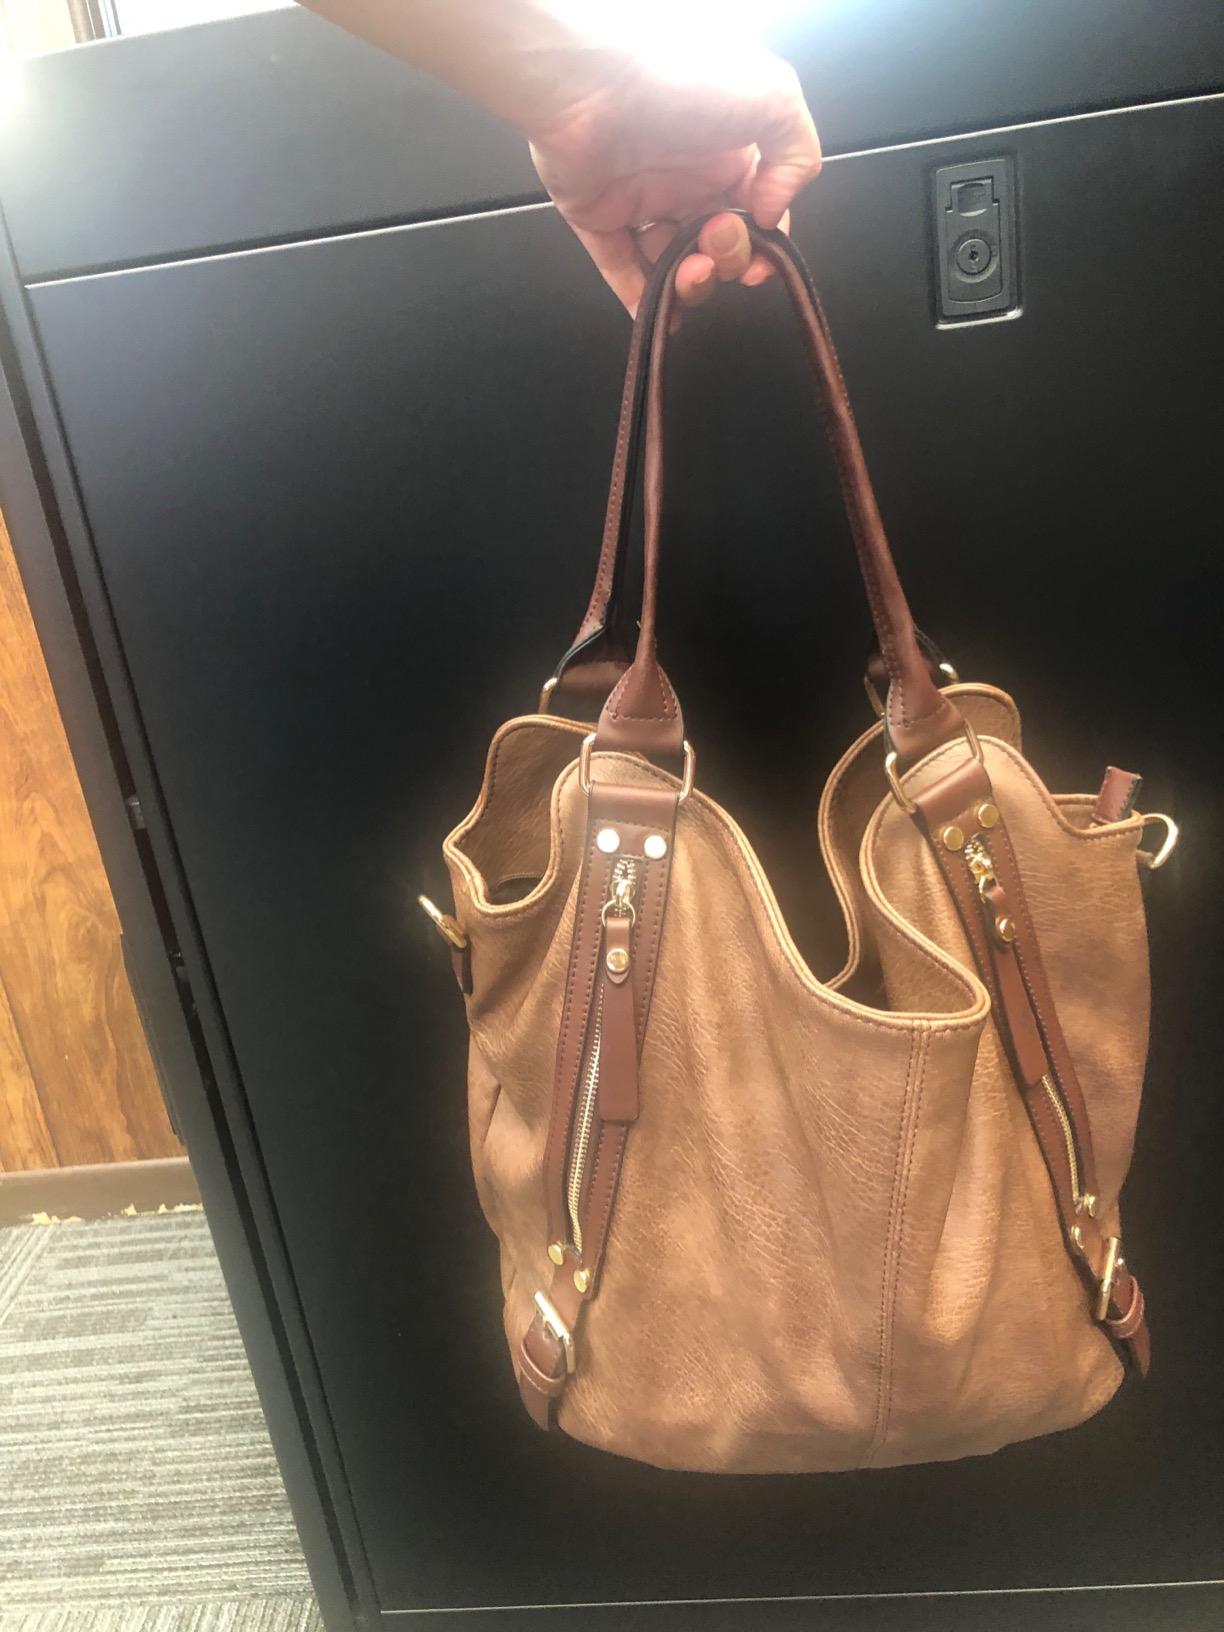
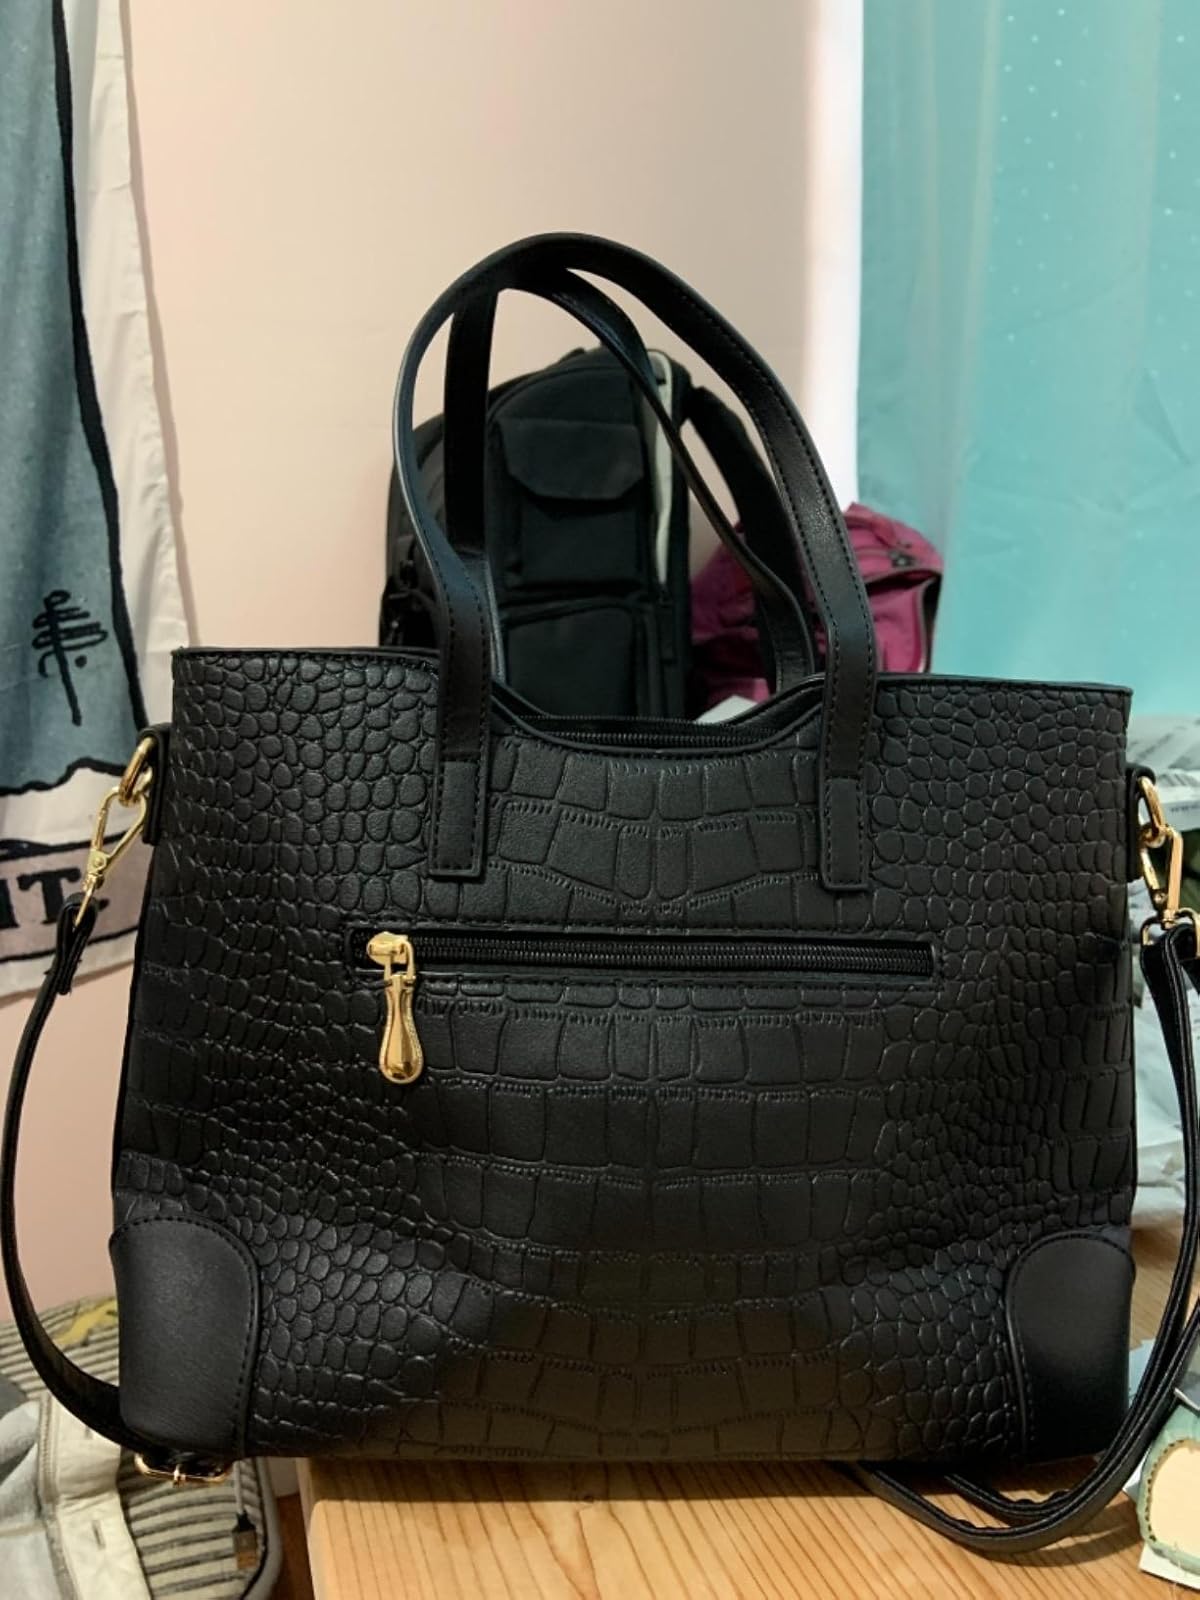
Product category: accessories_handbag
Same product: no